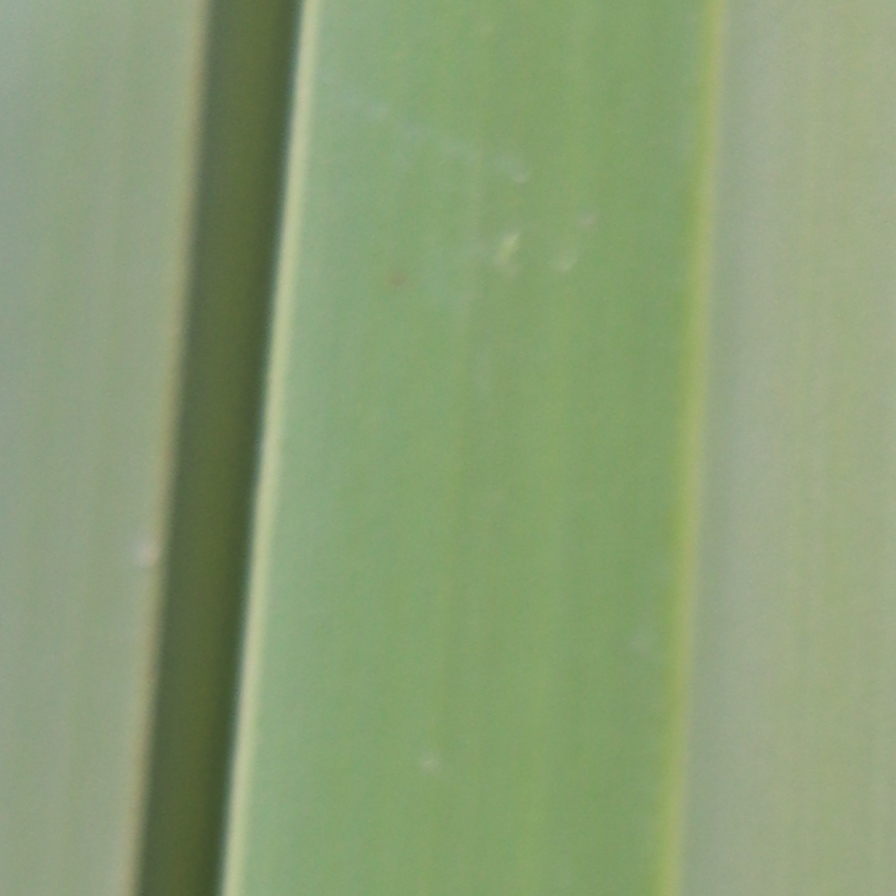
Label: Healthy